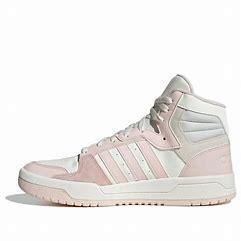
Brand: adidas
Model: NEO Entrap Mid Skate